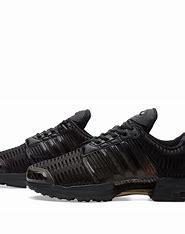
Brand: Adidas
Model: Climacool 1